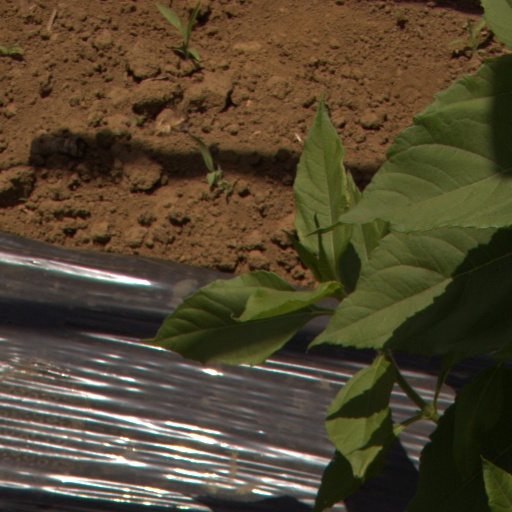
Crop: Jerusalem artichoke